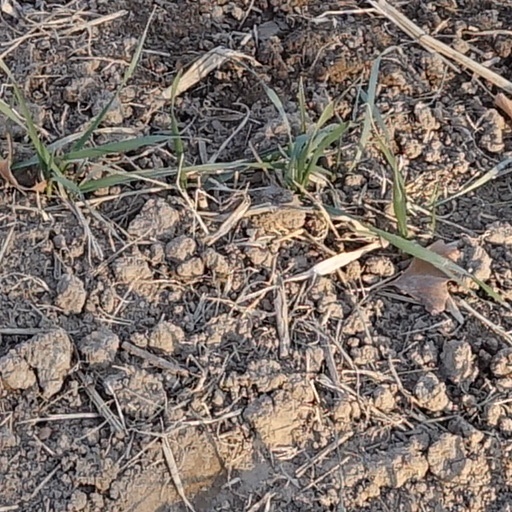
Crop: wheat